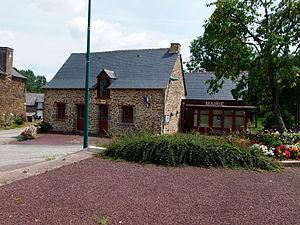
Mairie prise depuis la place du monument aux morts.
Saint-Léry [sɛ̃ leʁi] est une commune française, située dans le département du Morbihan en région Bretagne.